Sailing at the 1928 Summer Olympics – 12' Dinghy

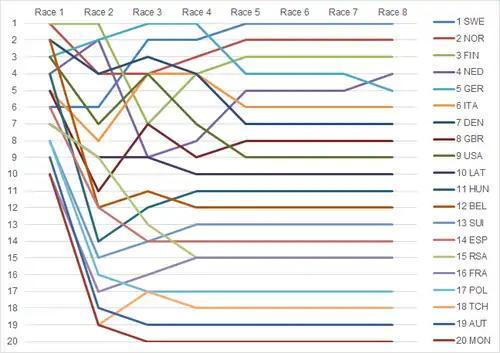
Graph showing the daily standings in the 12' Dinghy during the 1928 Summer Olympics

During the Sailing regattas at the 1928 Summer Olympics among others the following persons were competing in the various classes: